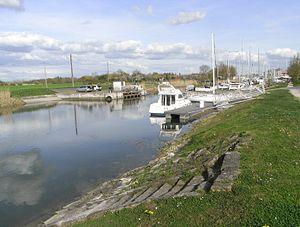
Canal maritime de Marans à la mer ou canal maritime du Brault (Charente-maritime France) - Le canal au port de Marans.
L'Aunis est une région naturelle, assez fortement individualisée, située dans le nord-ouest du département de la Charente-Maritime.
Le Canal maritime de Marans à la mer ou canal maritime du Brault est situé dans la partie septentrionale du département de la Charente-Maritime.